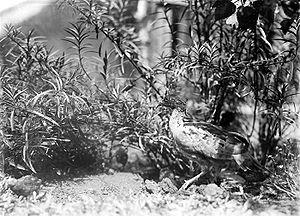
Rhizothera est un genre d'oiseaux de la famille des Phasianidae.